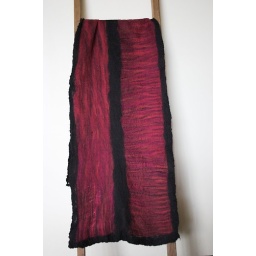
&amp;quot;Wet felted merino scarf, in red,orange, brown and black colours.